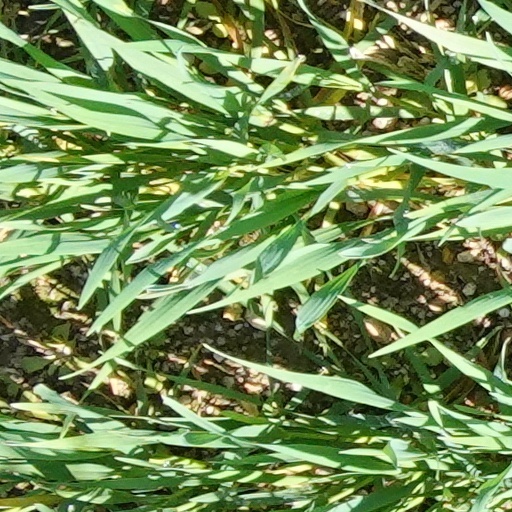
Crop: wheat